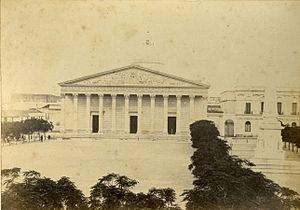
La Cathédrale métropolitaine de Buenos Aires est la principale église catholique de Buenos Aires, en Argentine. Siège de l'archidiocèse de Buenos Aires, elle est située à l'intersection de la rue Calle San Martín et de l' Avenida Rivadavia, dans le quartier de San Nicolás, face à la Plaza de Mayo. Elle est consacrée à Notre-Dame de Buenos Aires.